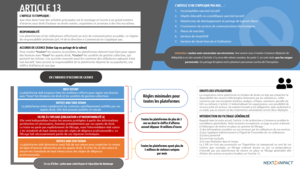
schéma pour comprendre l’article 13 de la directive droit d'auteur
La proposition de Directive sur le droit d’auteur dans le marché unique numérique est un projet de directive de l'Union européenne présenté en 2016 par la Commission européenne et pour lequel le Parlement européen a ouvert les négociations interinstitutionnelles le 12 septembre 2018. Elle contient diverses dispositions ayant trait à la propriété littéraire et artistique dans la société de l'information, notamment l'établissement d'un nouveau droit voisin sur les publications de presse et la refonte du régime de responsabilité de certains intermédiaires techniques en cas de violation du droit d'auteur par leurs utilisateurs. La directive a été approuvée le 26 mars 2019 par le Parlement européen.